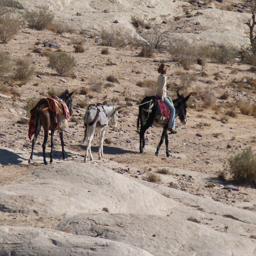
a boy with his donkeys